Pyura chilensis

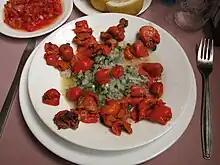
Raw in Valparaíso

The meat, which has a strong flavor, can be eaten raw or cooked. Its taste has been described as like that of iodine or "something like a sea urchin though less delicate in flavor" and a "slightly bitter, soapy taste". It is usually cut into small pieces, and flavored with chopped onion, cilantro, and lemon. Minced and boiled, it serves as an element of many dishes, particularly , or "rice with minced piure". It can also be fried and eaten on bread. A similar edible tunicate in the Mediterranean is "Microcosmus sabatieri", also called a sea violet or sea fig.